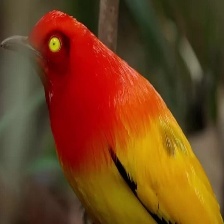
Species: FLAME BOWERBIRD
Scientific name: SERICULUS ARDENS